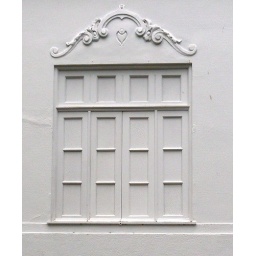
White window in a white house